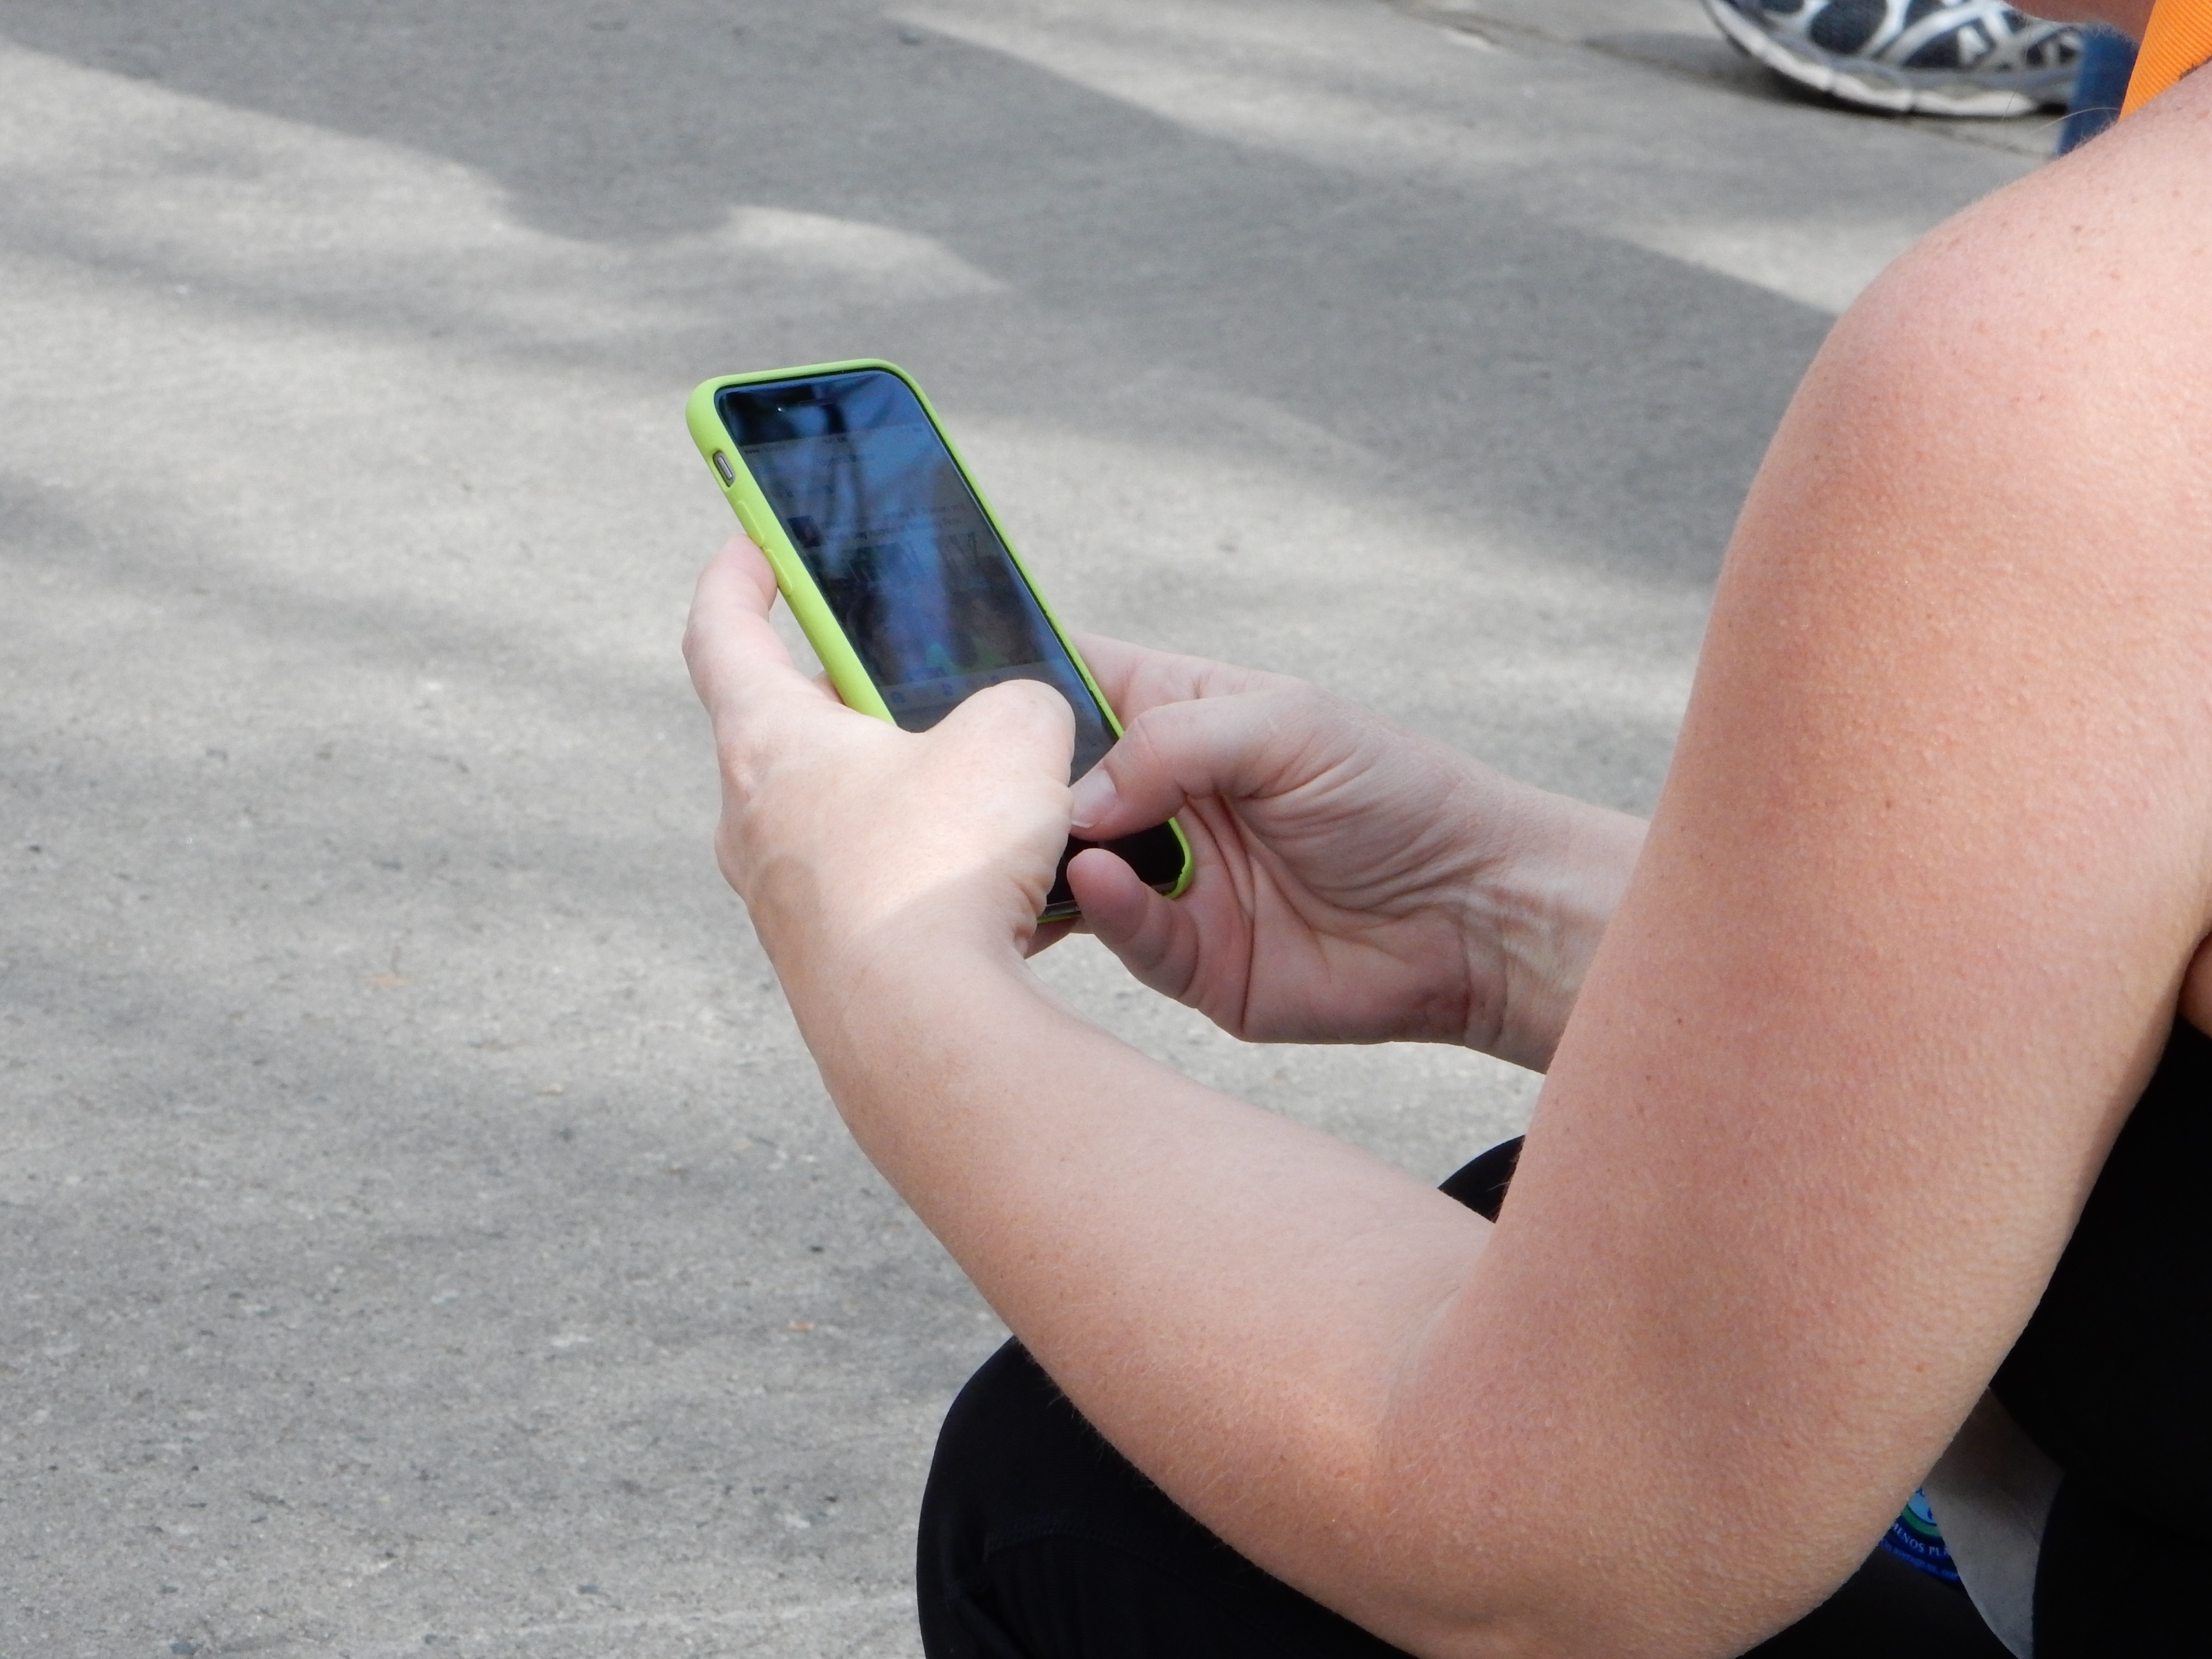
smartphone, mobile, hand, leg, finger, phone, color, communication, blue, arm, mobile phone, wireless, online, on the phone, human action